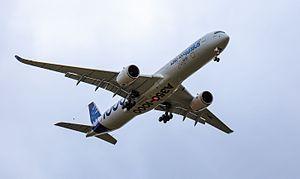
L'Airbus A350 XWB est un avion de ligne long-courrier et gros porteur du constructeur européen Airbus. Initialement baptisé A350, ce modèle était dérivé de l'A330 ; toutefois, à la suite des remarques des compagnies aériennes, il a été décidé à la mi-juillet 2006 d'en revoir le concept et de le munir d'un fuselage plus large, à la fois par rapport aux A330 et A340, et surtout par rapport à son principal concurrent, à cette époque, le Boeing 787. Cette évolution permet aujourd'hui à l'A350 de concurrencer aussi le nouveau Boeing 777x.